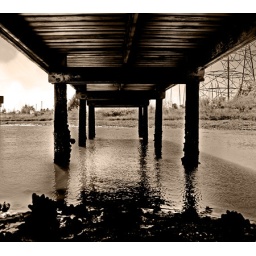
boat ramps under bridge in kemah, tx